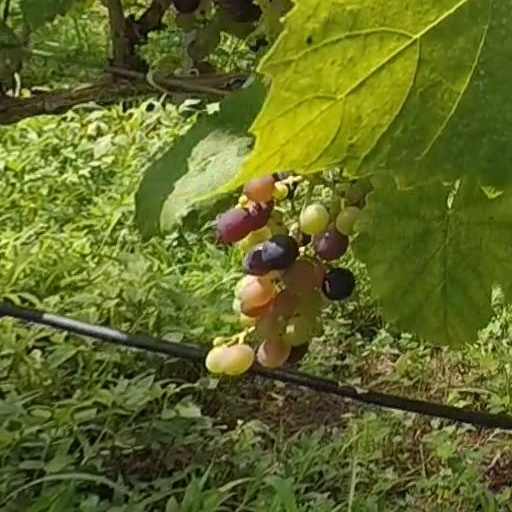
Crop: grape